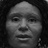
Emotion: neutral